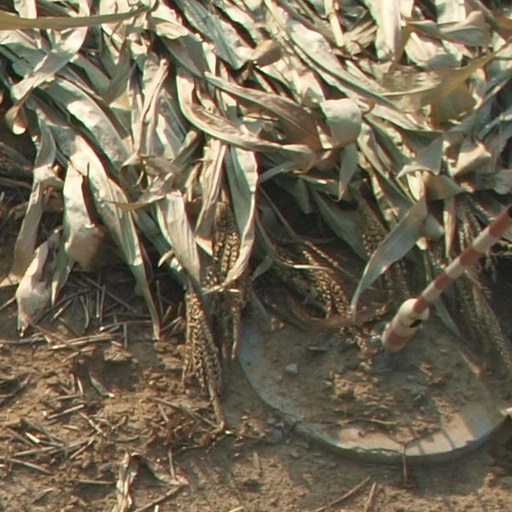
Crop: maize; corn